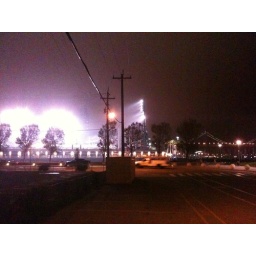
Camped out in car at the &amp;quot;little giants&amp;quot; baseball field across Mc Covey cove